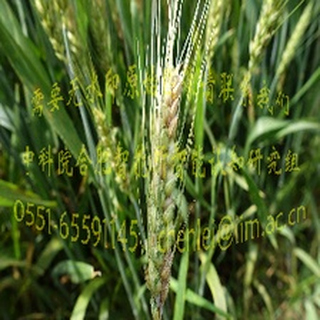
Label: wheat_fusarium_head_blight